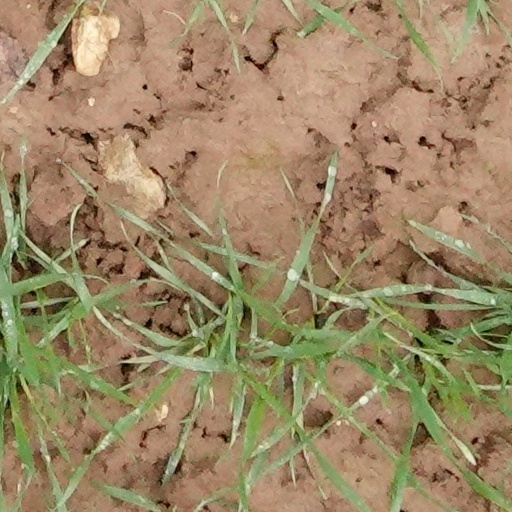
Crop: wheat